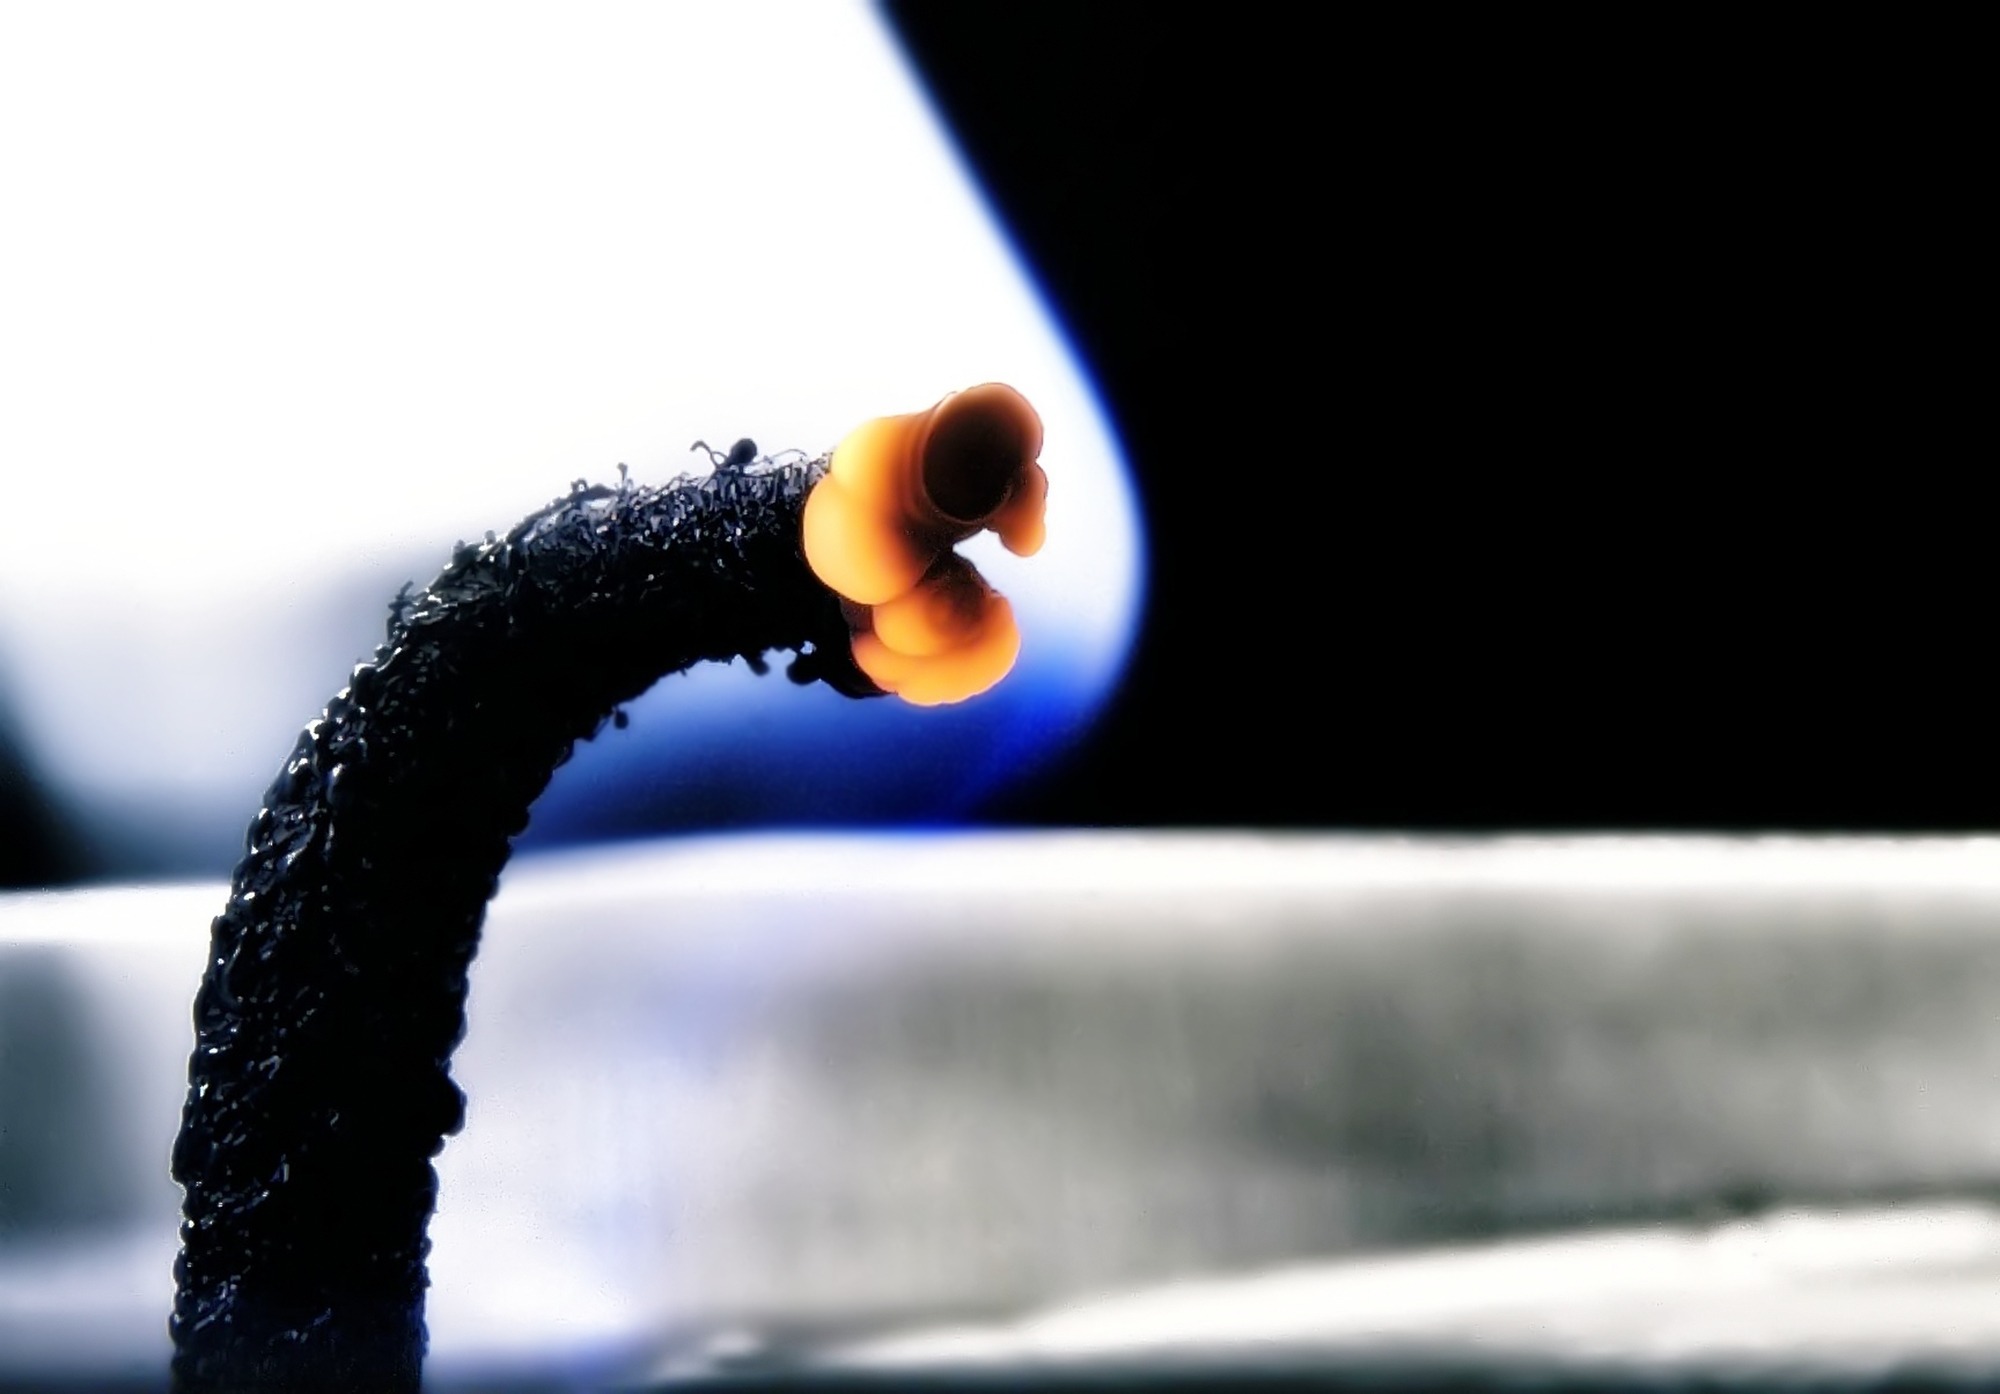
reflection, flame, glow, black, candle, burn, hot, wick, wax